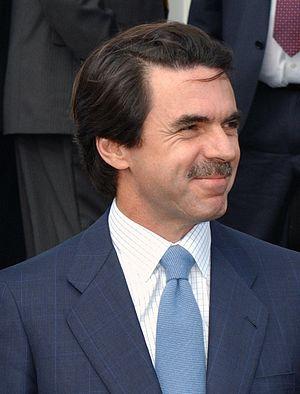
Les 7ᵉˢ élections générales espagnoles se sont tenues de manière anticipée le 3 mars 1996.